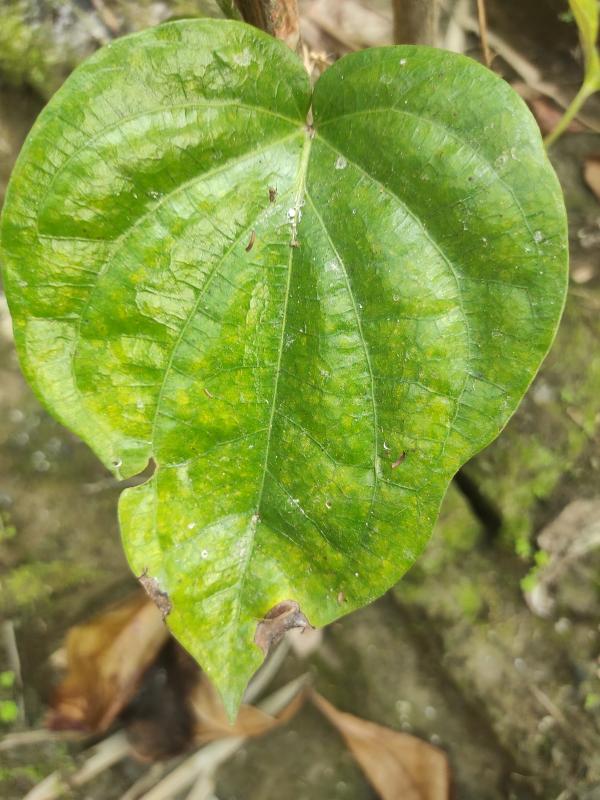
Label: Fungal_Brown_Spot_Disease